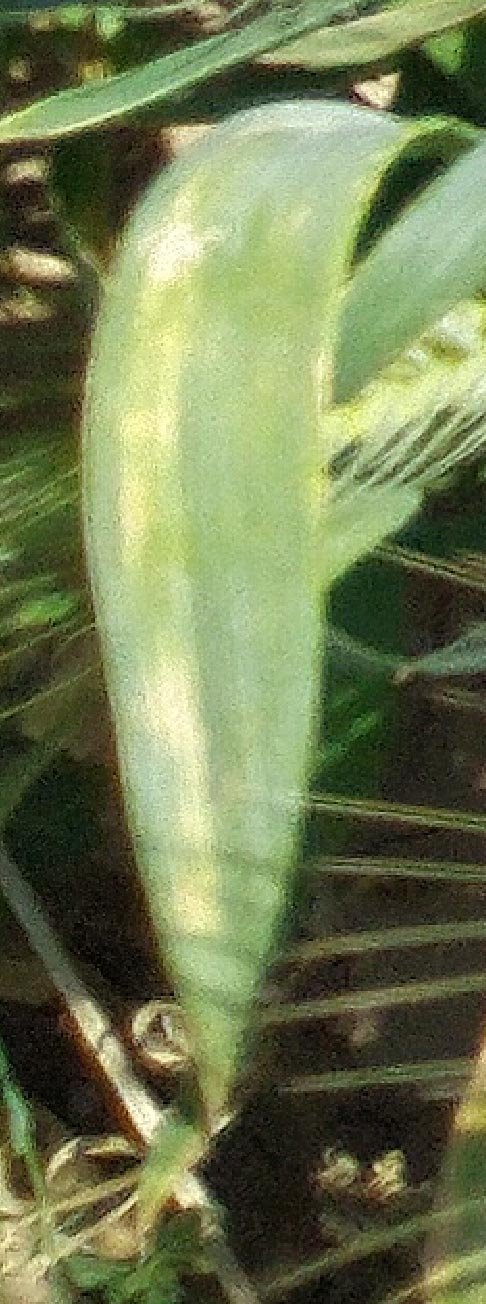
Label: Wheat___Healthy